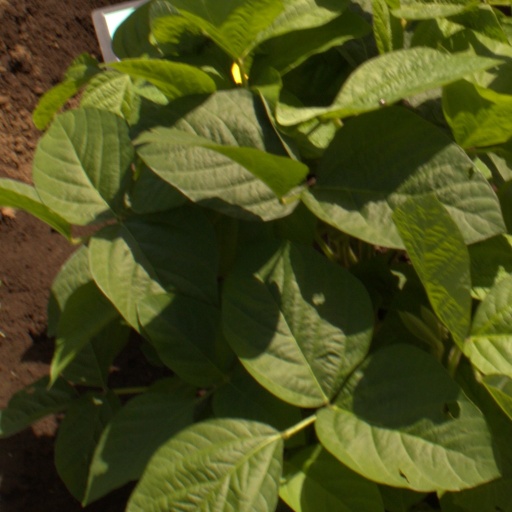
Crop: soybean